Triple H

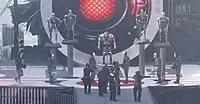
Triple H making his "Terminator Genisys" inspired entrance at WrestleMania 31

On August 18 at SummerSlam, Triple H served as the special guest referee for the WWE Championship match between champion John Cena and Daniel Bryan. After Bryan won the match, Triple H attacked him, allowing Randy Orton to cash in his Money in the Bank contract and win the title, turning heel for the first time since 2006. Along with his wife Stephanie, they subsequently created The Authority, with The Shield (Seth Rollins, Roman Reigns and Dean Ambrose) as his enforcers, Kane as the Director of Operations and Orton as their hand-picked WWE Champion.